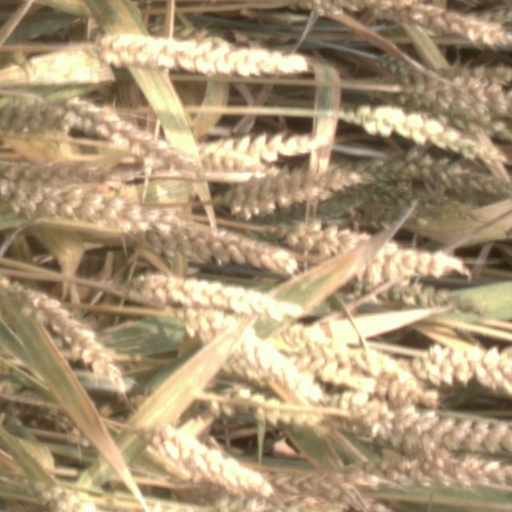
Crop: wheat